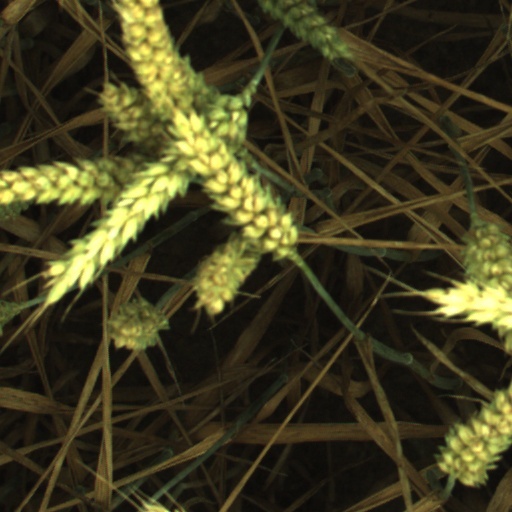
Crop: wheat